Kristina Train

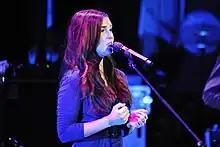
Performing in Warsaw, Poland, in November 2010 with Herbie Hancock

Kristina was born in New York City and raised in Savannah, Georgia, where she and her mother moved to when she was 11 years old. She is of Norwegian, Italian, and Irish heritage. At the age of four, Kristina started studying classical violin. She sang in church and school choirs. In 1999, she joined the soul outfit The Looters, often backing vocalist Rosa King on tour.